Standedge Tunnels

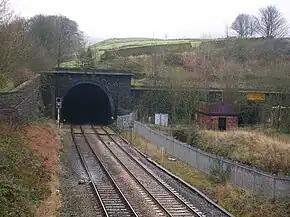
Diggle portal of the 1894 tunnel

Even two tunnels could not provide sufficient capacity to satisfy demand and in 1890, the L&NWR embarked on providing four tracks on most of the line which required constructing a new twin-track tunnel.